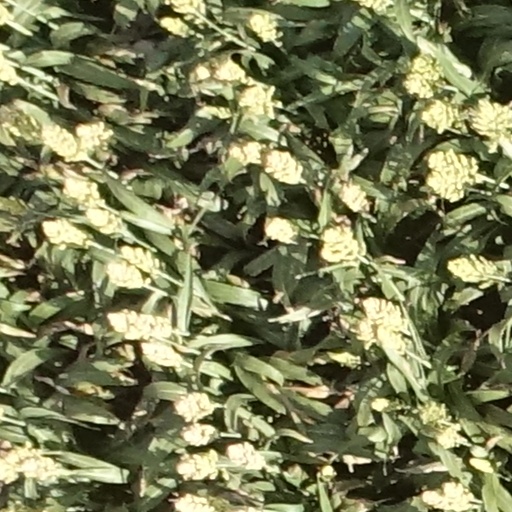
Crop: sorghum